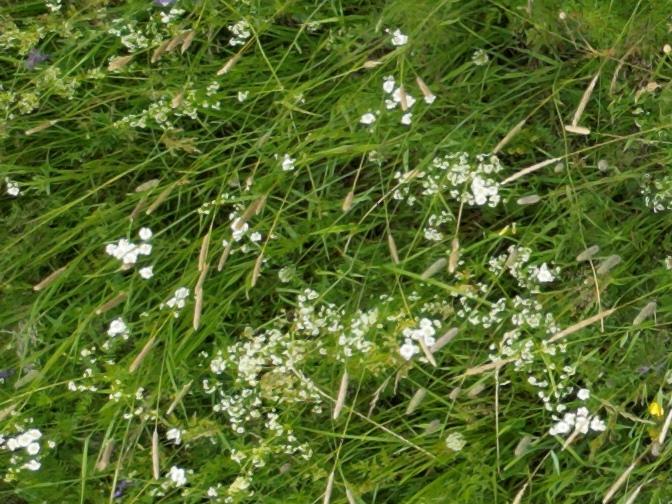
Flowers visible: yarrow flowers, yarrow flowers, yarrow flowers, yarrow flowers